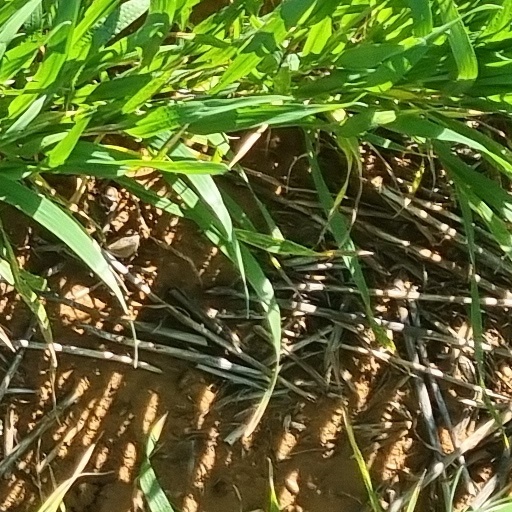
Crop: wheat